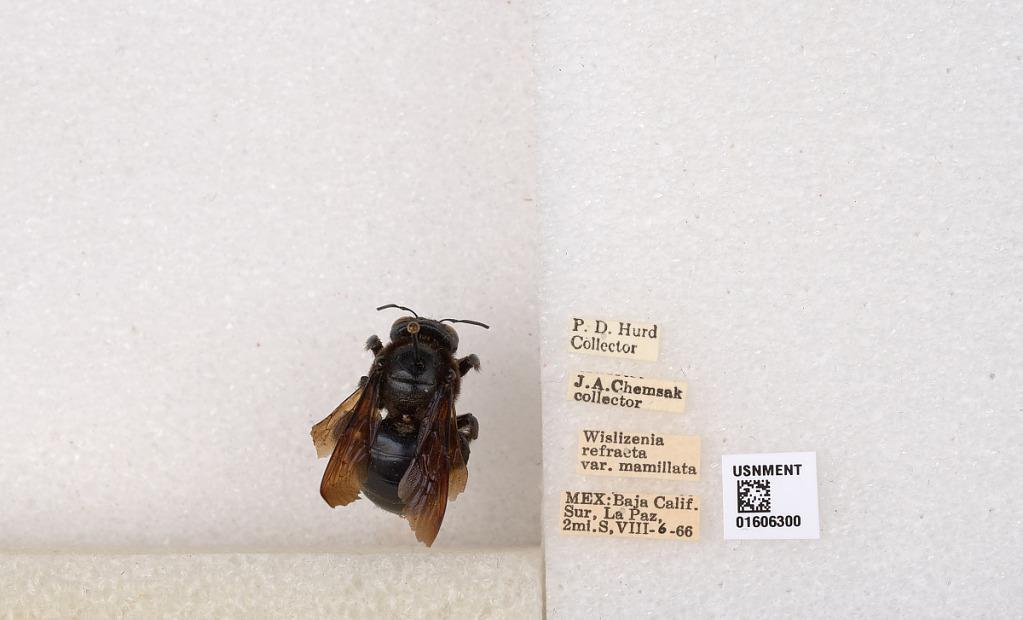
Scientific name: Xylocopa (Xylocopoides) californica arizonensis Cresson
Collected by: P. Hurd & J. Chemsak
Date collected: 1966-8-6
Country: Mexico
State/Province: Baja California Sur
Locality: La Paz, 2 mi. S